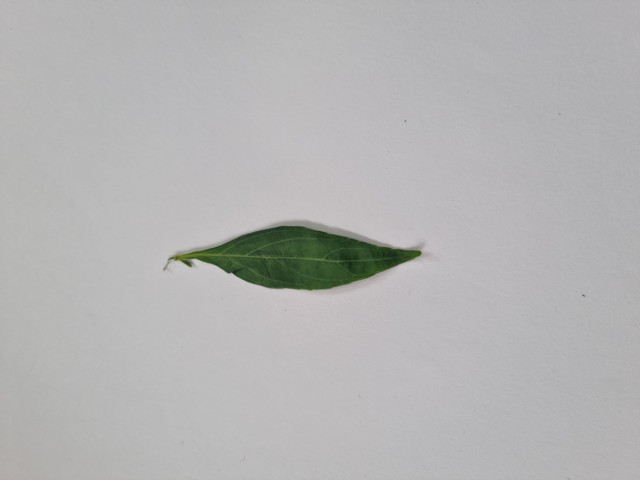
Plant: kalomegh